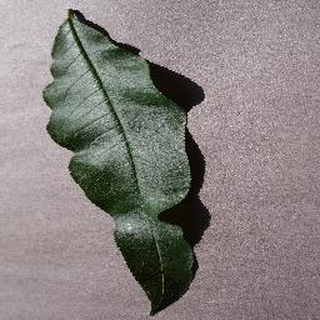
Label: healthy_peach